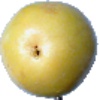
Label: Maracuja 1